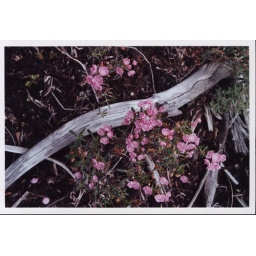
pink flowers in a burn